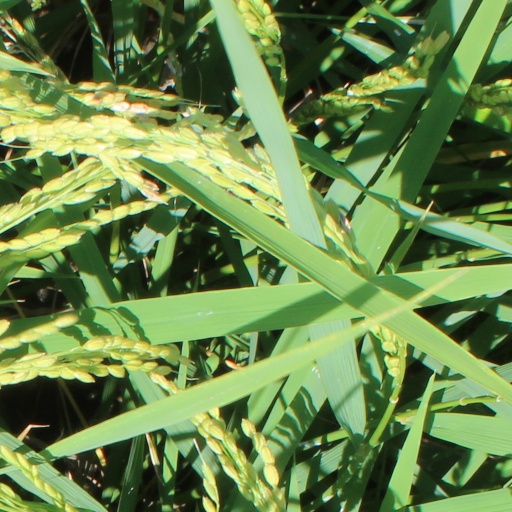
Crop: rice